Enniscorthy

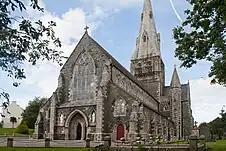
Saint Aidan's Cathedral, Enniscorthy

Vinegar Hill ("" in Irish which translates as 'hill of the berry-tree'), a pudding-shaped hill overlooking the town, was the largest camp and headquarters of the rebels of 1798 who controlled County Wexford for thirty days against vastly superior forces, before their defeat on 21 June. However, many managed to flee south through a gap left in the British lines by General Needham (now known as Needham's Gap). During this time, Beauchamp Bagnell Harvey was declared President of the Wexford Republic.